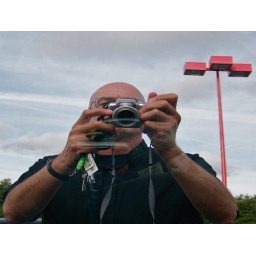
090910 Reflection in car window [note Martian in background]